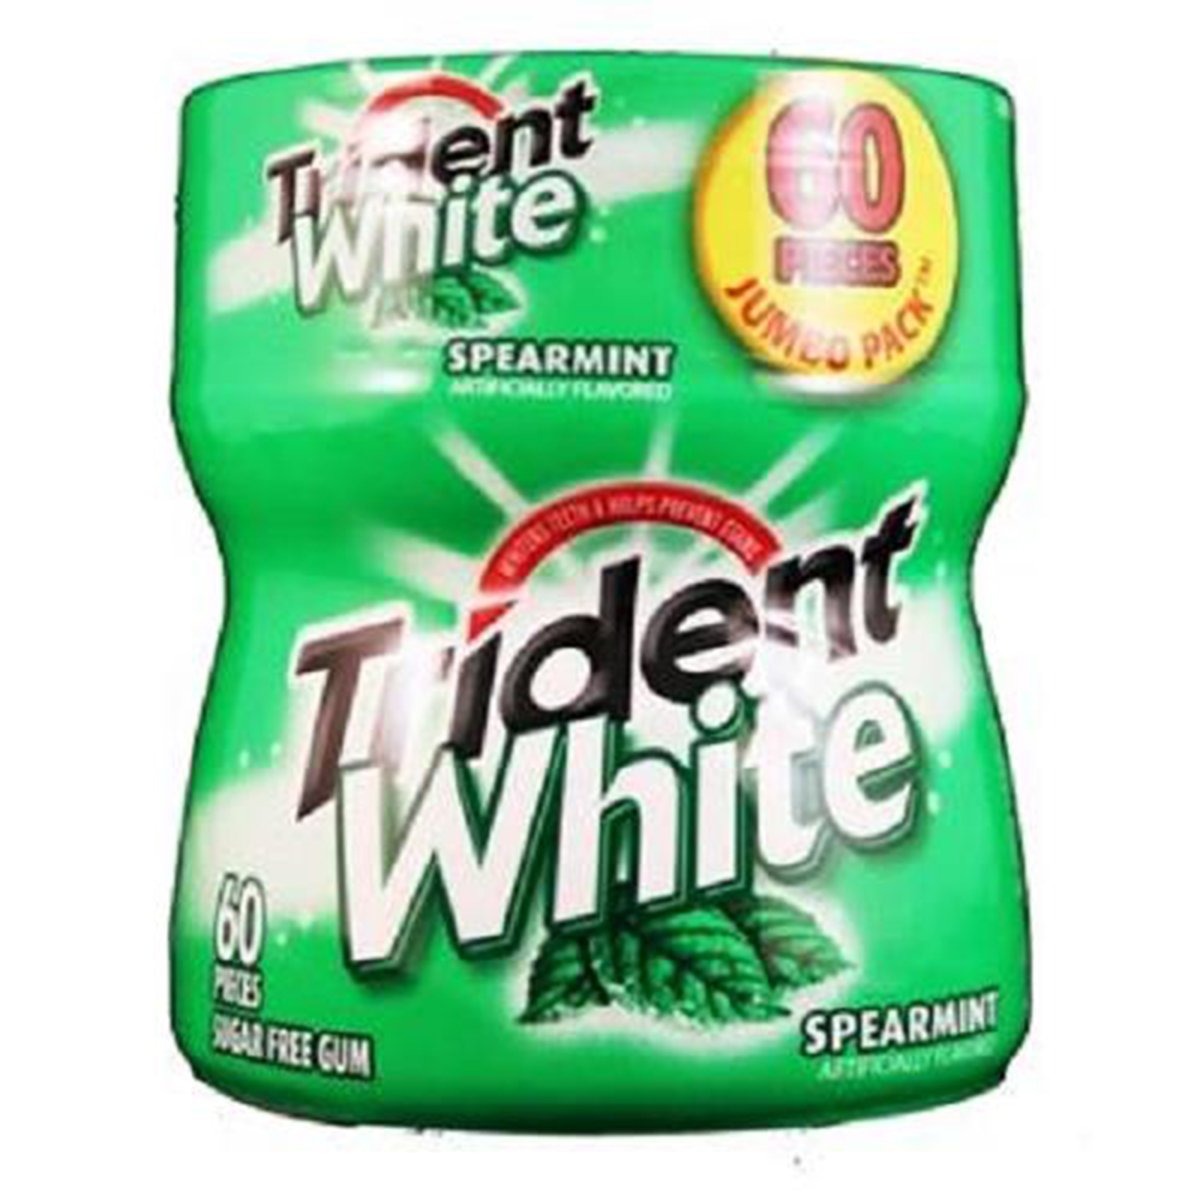
Item Name: Trident White, Gum Spearmint - Bottle, Count 4 (60Pcs) - Gum / Grab Varieties & Flavors
Value: 60.0
Unit: Count

Price: 22.51